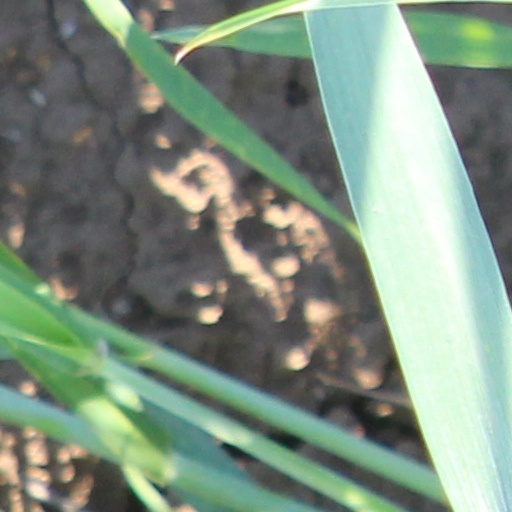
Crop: wheat